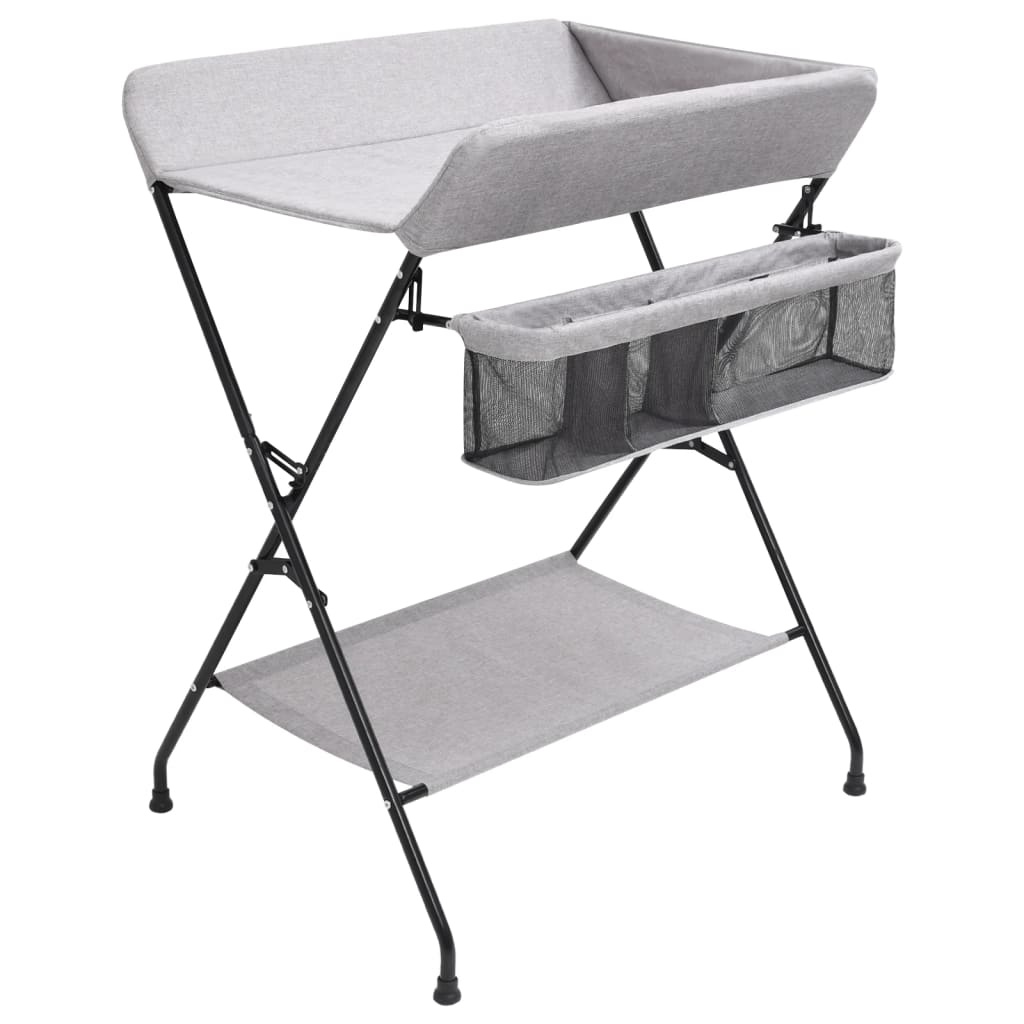
VidaXL Verschoontafel ijzer lichtgrijs
Brand: vidaXL
Category: Furniture > Cabinets & Storage > Vanities > Bedroom Vanities > Table Vanities